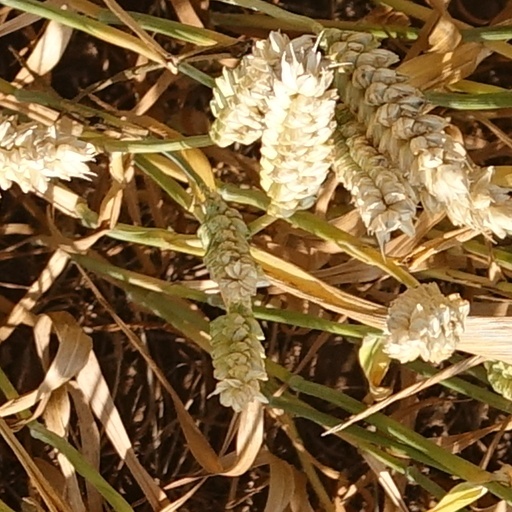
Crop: wheat